Mercedes-Benz SLS AMG

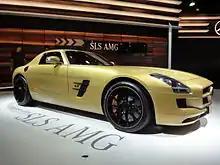
Mercedes-Benz SLS AMG "AMG Desert Gold"

Unveiled at the 2010 Dubai International Motor Show, this variant of the SLS AMG Coupé showcased further customisation options for the SLS AMG including decorative features in shining chrome or Silver Shadow colours, black-painted AMG light-alloy wheels in size 9.5 x 19 at the front and 11.0 x 20 at the rear with a golden ring on the rim flange and a matte gold body colour dubbed "desert gold".